Greater Poland

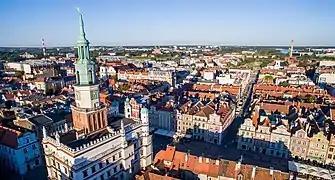
The Poznań Old Town with its elaborate tenements, splendid churches and the Renaissance Town Hall is among the most recognizable landmarks of Greater Poland and the entire country.

The Germans continued the expulsion of Poles, now also in pre-war Polish territory, with the Special Staff for the Resettlement of Poles and Jews ("Sonderstab für die Aussiedlung von Polen und Juden") established in Poznań in November 1939, soon renamed to Office for the Resettlement of Poles and Jews ("Amt für Umsiedlung der Polen und Juden"), and eventually to Central Bureau for Resettlement (UWZ, "Umwandererzentralstelle"). The place of the Poles was taken by German colonists in accordance with the "Lebensraum" policy. Many Poles were also enslaved as forced labour and either sent to forced labour camps or German colonists in the region or deported to Germany and other German-occupied countries. Over 270,000 Polish children aged 10–18 were subjected to forced labour in Greater Poland, which, in addition to German profits of 500 million marks, was aimed at the children's biological destruction. The Germans also operated Germanisation camps for Polish children taken away from their parents in Kalisz, Poznań, Puszczykowo and Zaniemyśl. The children were given new German names and surnames, and were punished for any use of the Polish language, even with death. After their stay in the camp, the children were deported to Germany; only some returned to Poland after the war, while the fate of many remains unknown to this day.